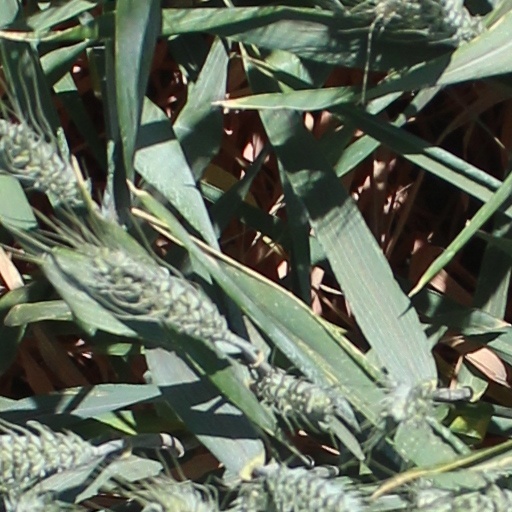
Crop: wheat